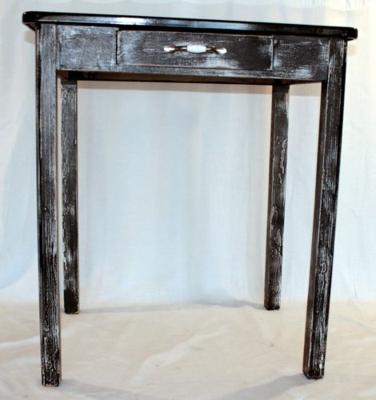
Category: table